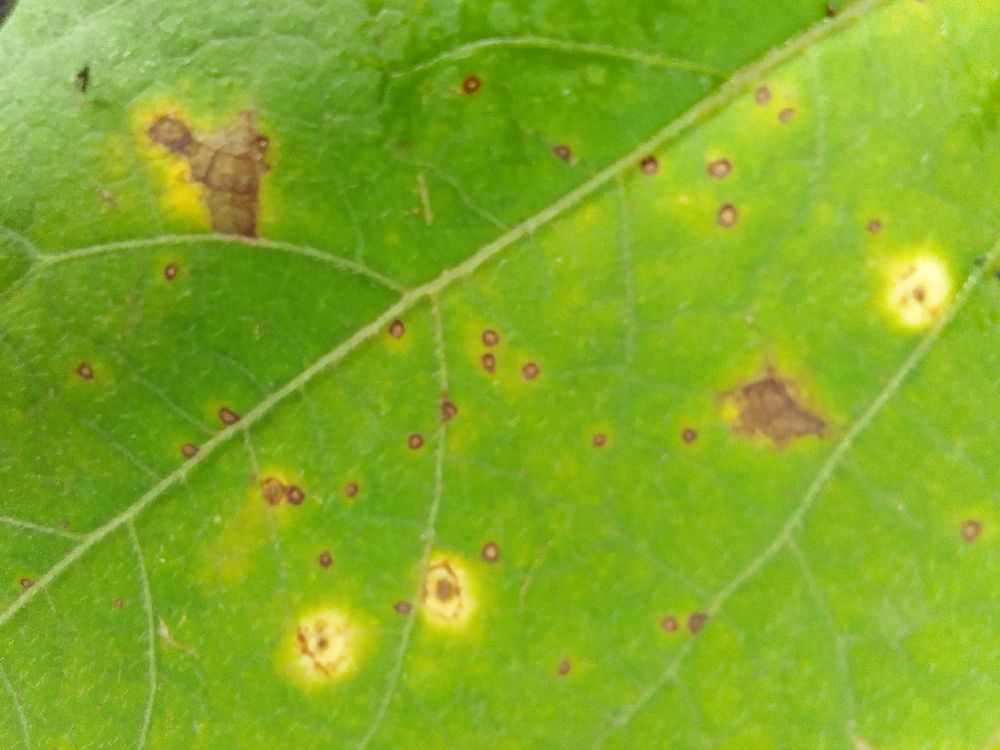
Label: rust